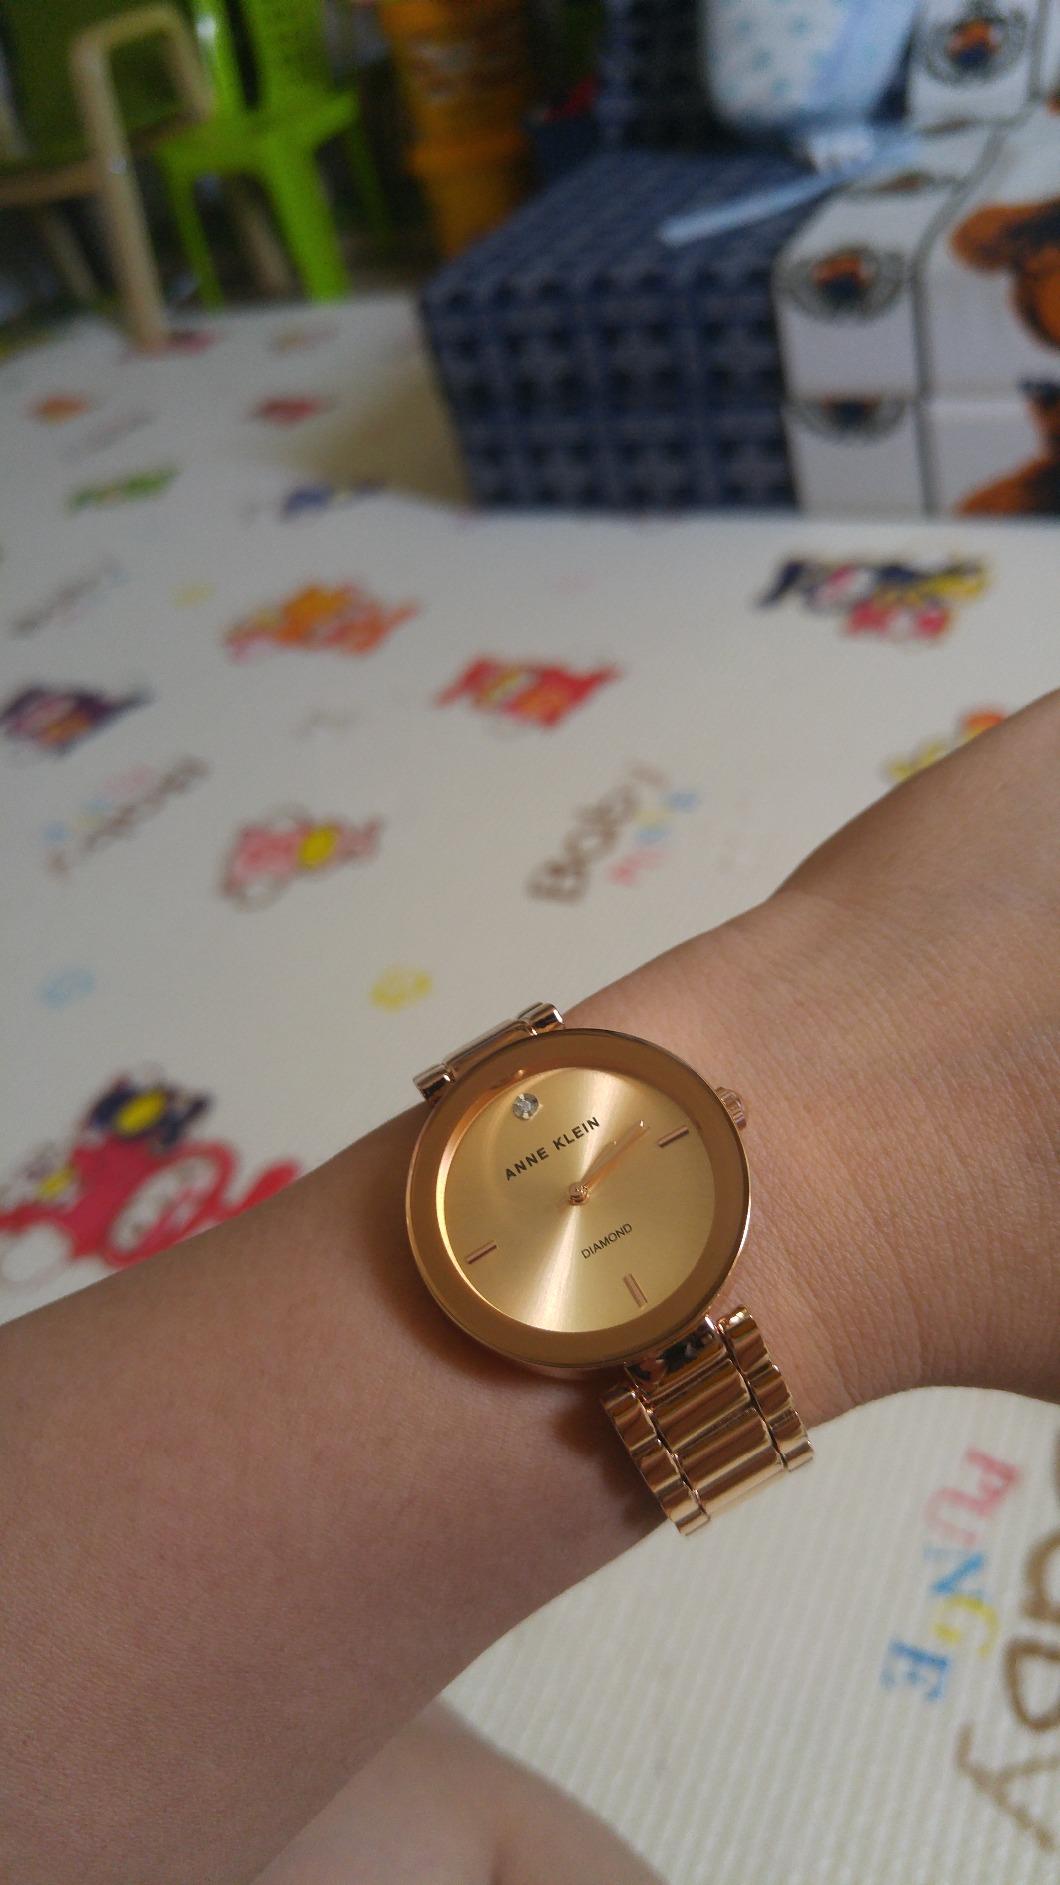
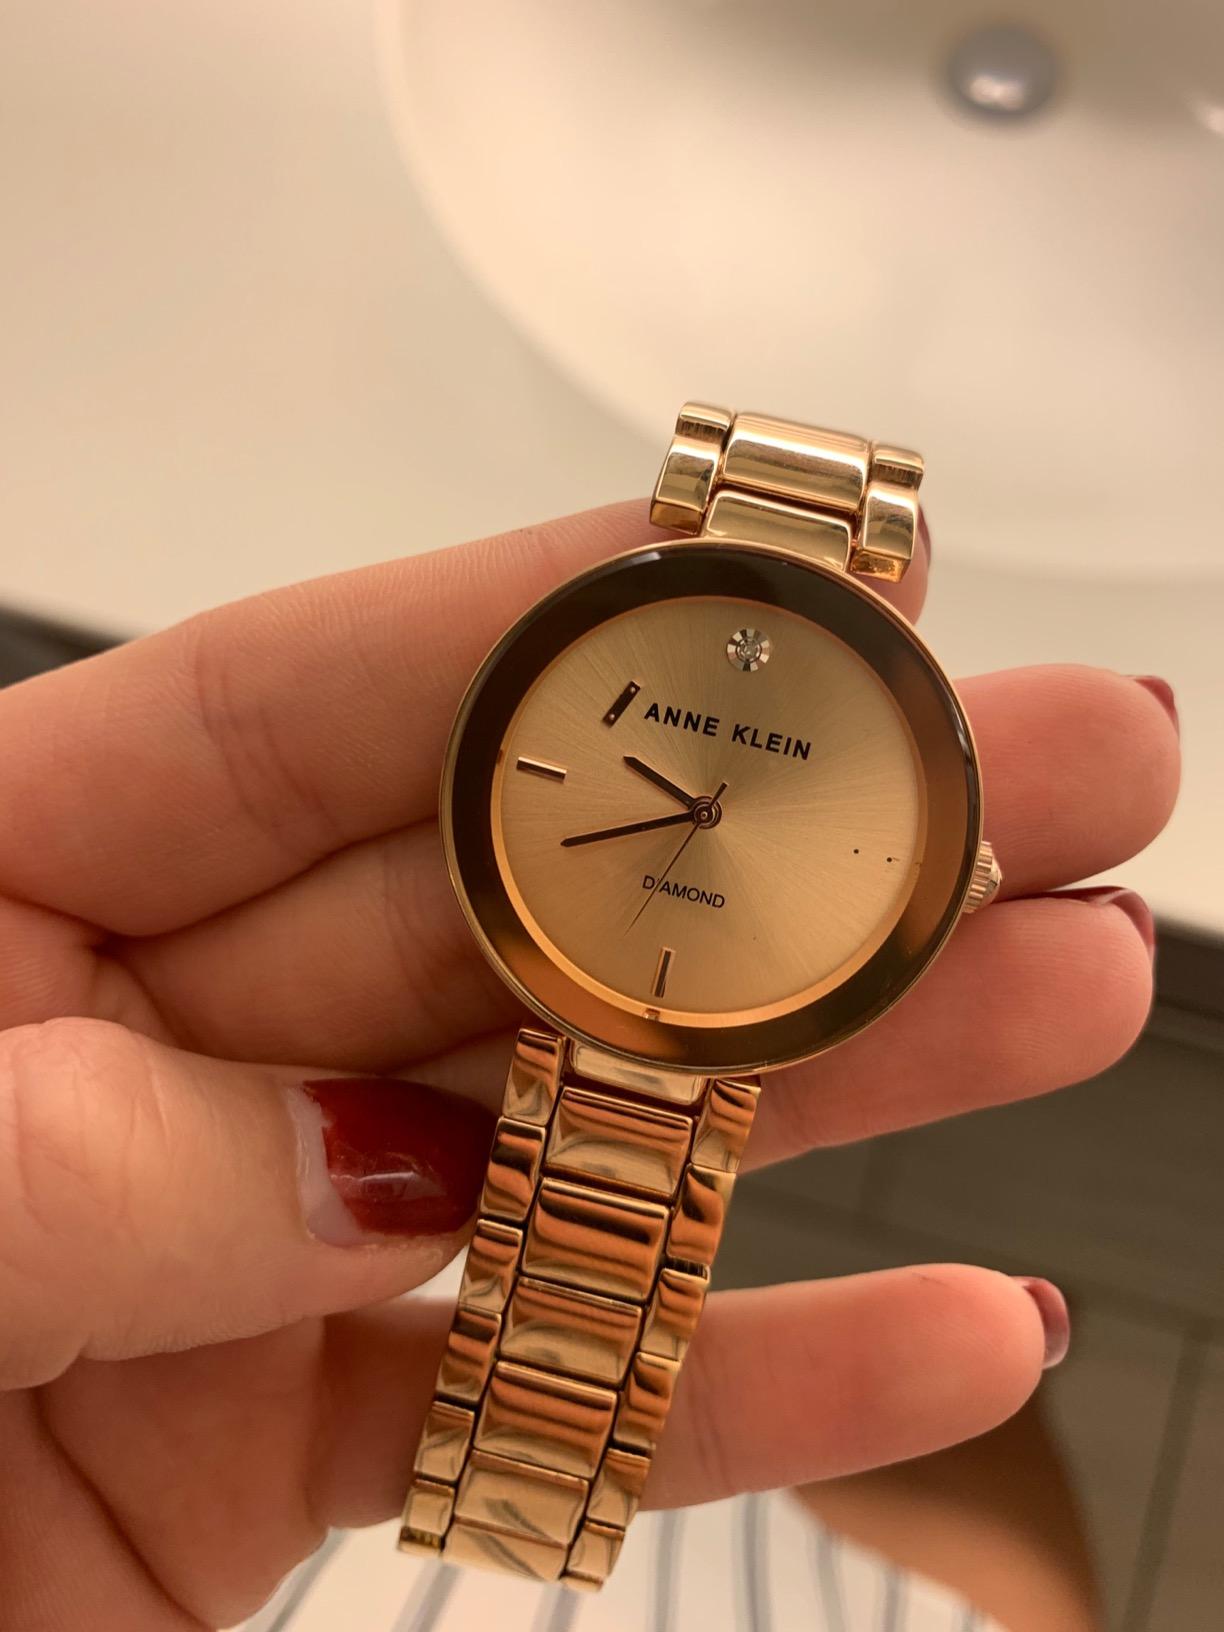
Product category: accessories_watch
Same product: yes